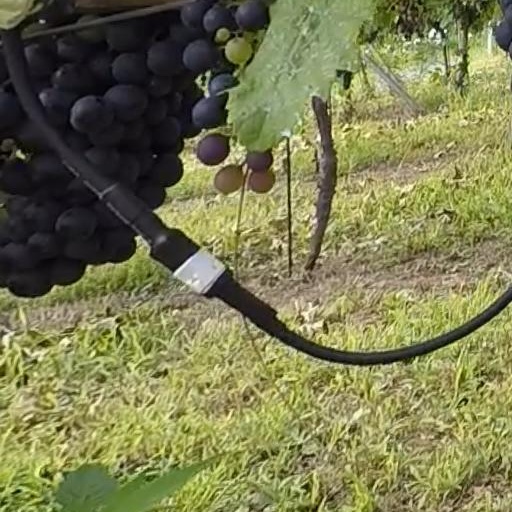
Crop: grape